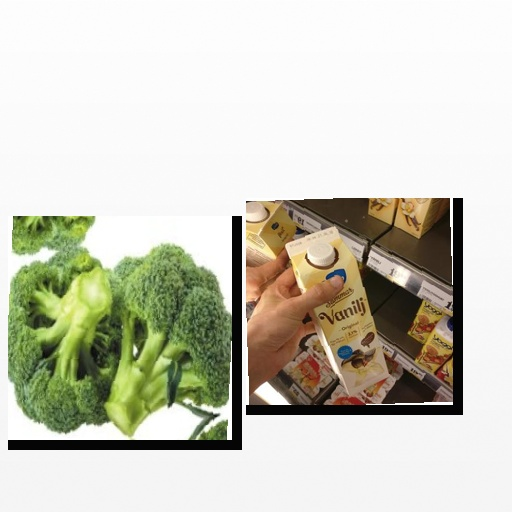
Food items: vanilla_yogurt, broccoli